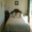
Label: bed